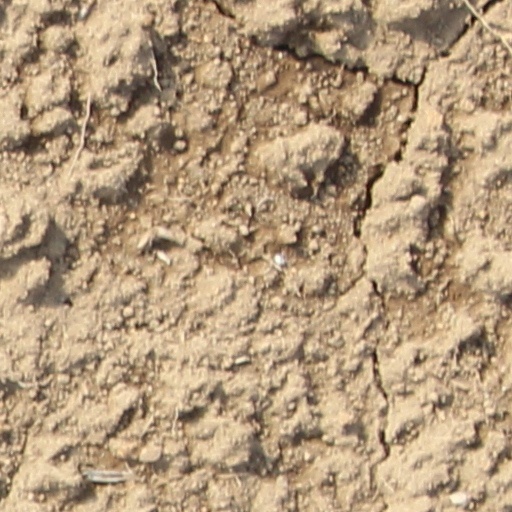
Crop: wheat